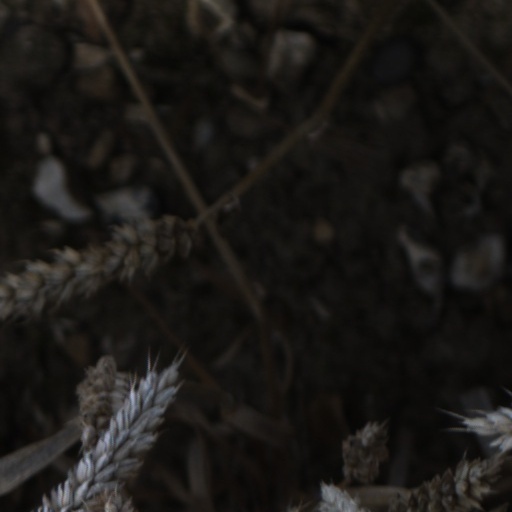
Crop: wheat